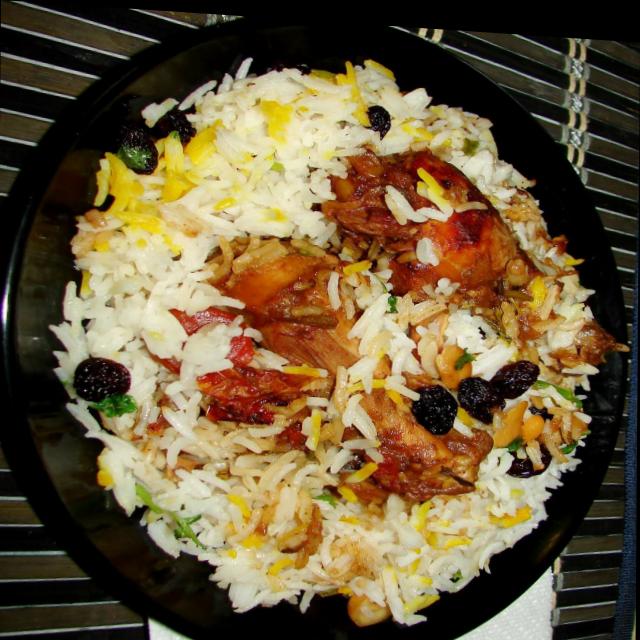
Dish: biryani